Louis-Charles Greffulhe

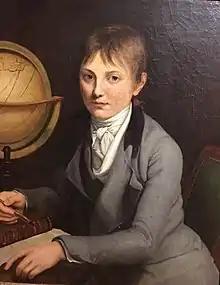
A portrait of Greffulhe as a young geographer

Louis-Charles Greffulhe (9 February 1814 – 27 September 1888) was a French count and politician. He was the eldest son of Jean-Henry-Louis Greffulhe and his wife, Marie-Françoise-Célestine-Gabrielle de Vintimille du Luc. Célestine de Vintimille de Luc was a granddaughter of Charles de Vintimille, and the great-great-great-great granddaughter of adventuress Hortense Mancini